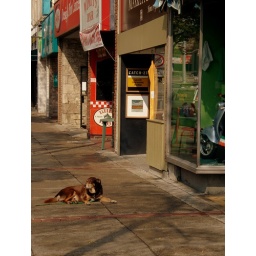
A dog waits for its owner by lying quietly on a downtown Guelph street